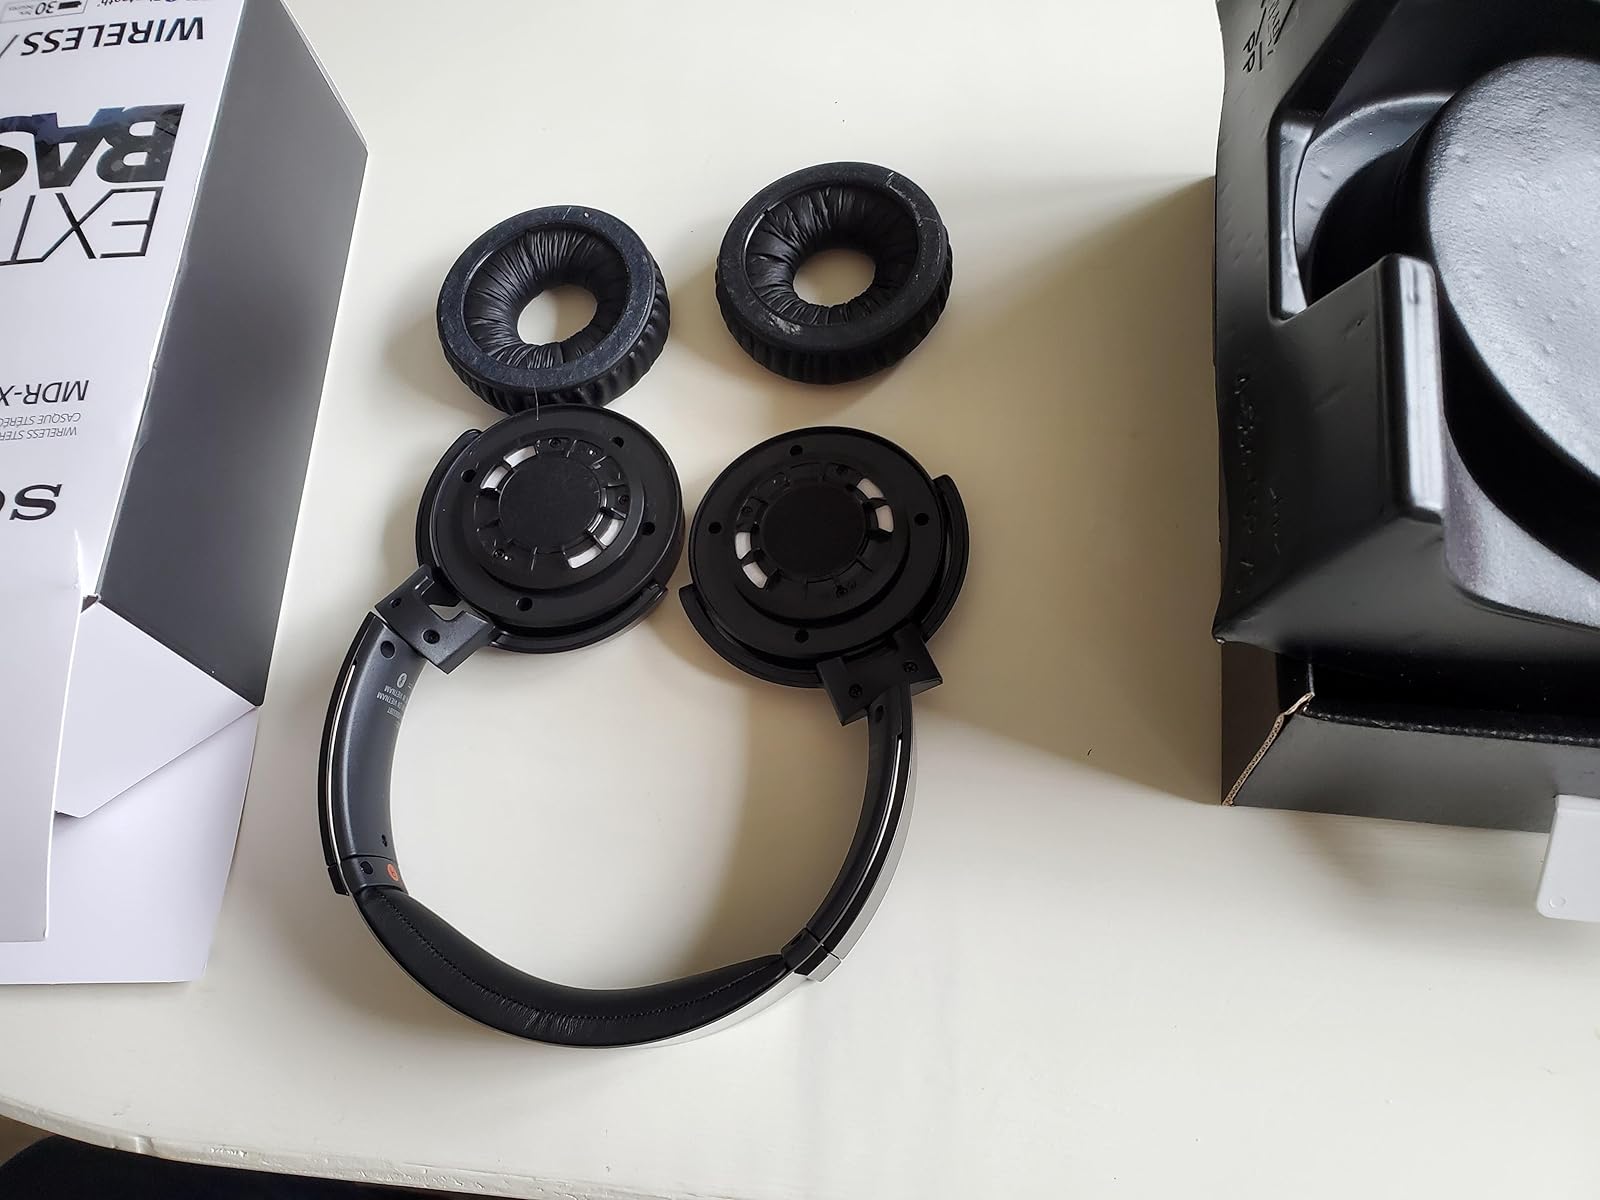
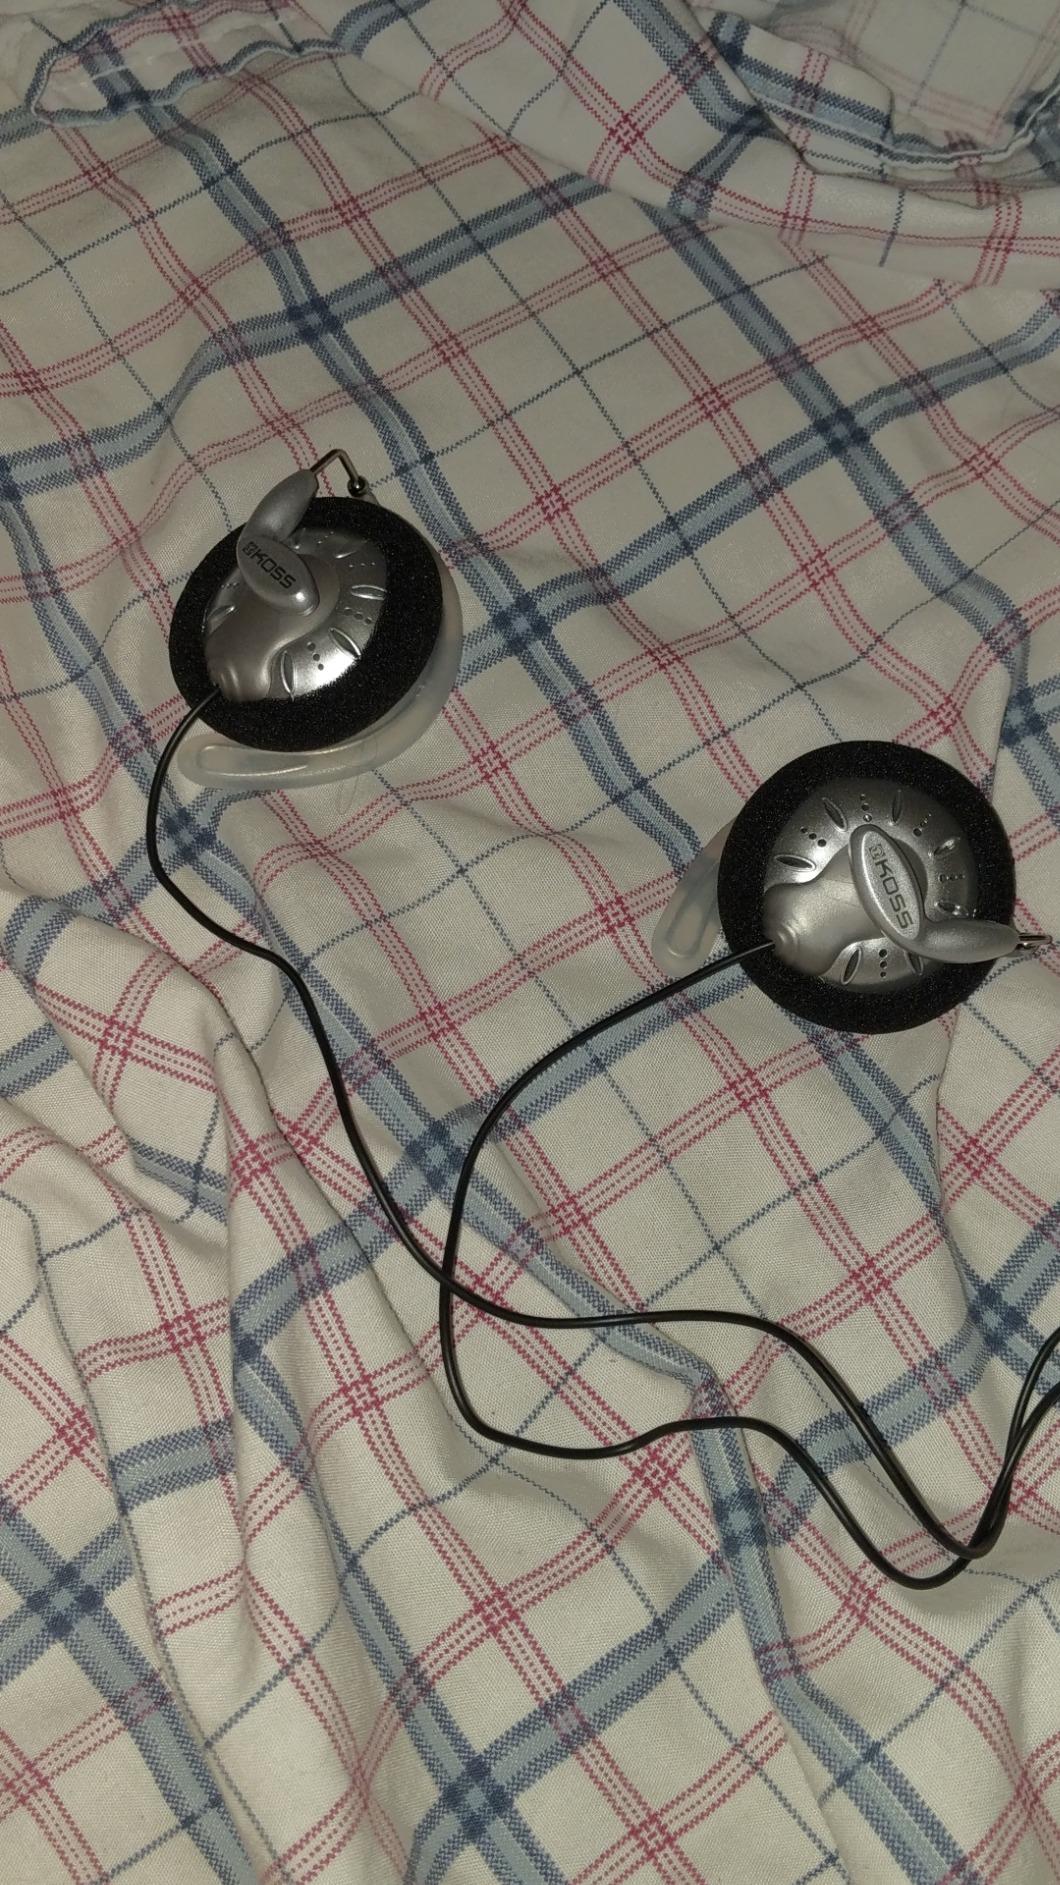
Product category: headphones
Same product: no